Shopping cart

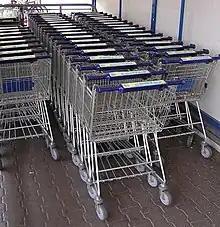
Shopping carts locked with a chain

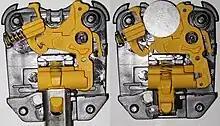
Mechanism of a typical shopping cart lock

In many countries, the customer has to make a small deposit by inserting a coin, token or card, which is returned if and when the customer returns the cart to a designated cart parking point. The system works through a lock mounted on the handle of the cart, connecting it to a chain mounted on the cart in front of it when nested together, or to a chain mounted on a cart collection corral. Inserting the token unlocks the chain, and reinserting the chain locks it in place and ejects the token for user to retrieve.